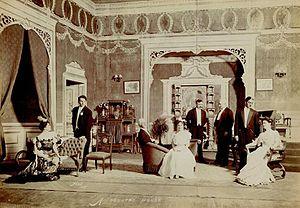
Paul McAllister est un acteur américain, né le 30 juin 1875 à New York — Arrondissement de Brooklyn, mort le 8 juin 1955 à Santa Monica.